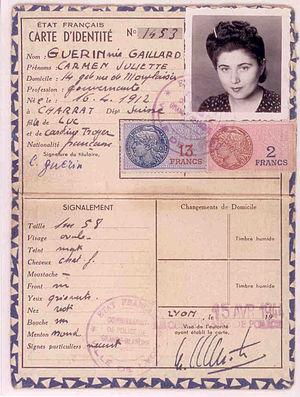
Fausse carte d'identité d'Esther Gorinsztejn, future actrice de cinéma sous le nom d'Esther GORINTIN.
« Juste parmi les nations » est une expression du judaïsme tirée du Talmud.
César Covo, né le 28 avril 1912 à Sofia et mort le 9 mars 2015 à Rennes, est un brigadiste français et résistant MOI de la première heure. Militant communiste engagé dans l'entre-deux-guerres contre le fascisme au sein de la sous section bulgare du syndicat Main-d'œuvre immigrée, il met durant l'Occupation ses compétences d'imprimeur au service de l'« Armée du crime », sauve des clandestins, combattants poursuivis par la police française, femmes et enfants catégorisés « de race juive » par le régime de Vichy, en imprimant de faux papiers. Handicapé par une blessure de guerre au genou, il distribue des tracts, participe au T. A. et au recrutement de résistants puis, les armes à la main, à la Libération de Paris.